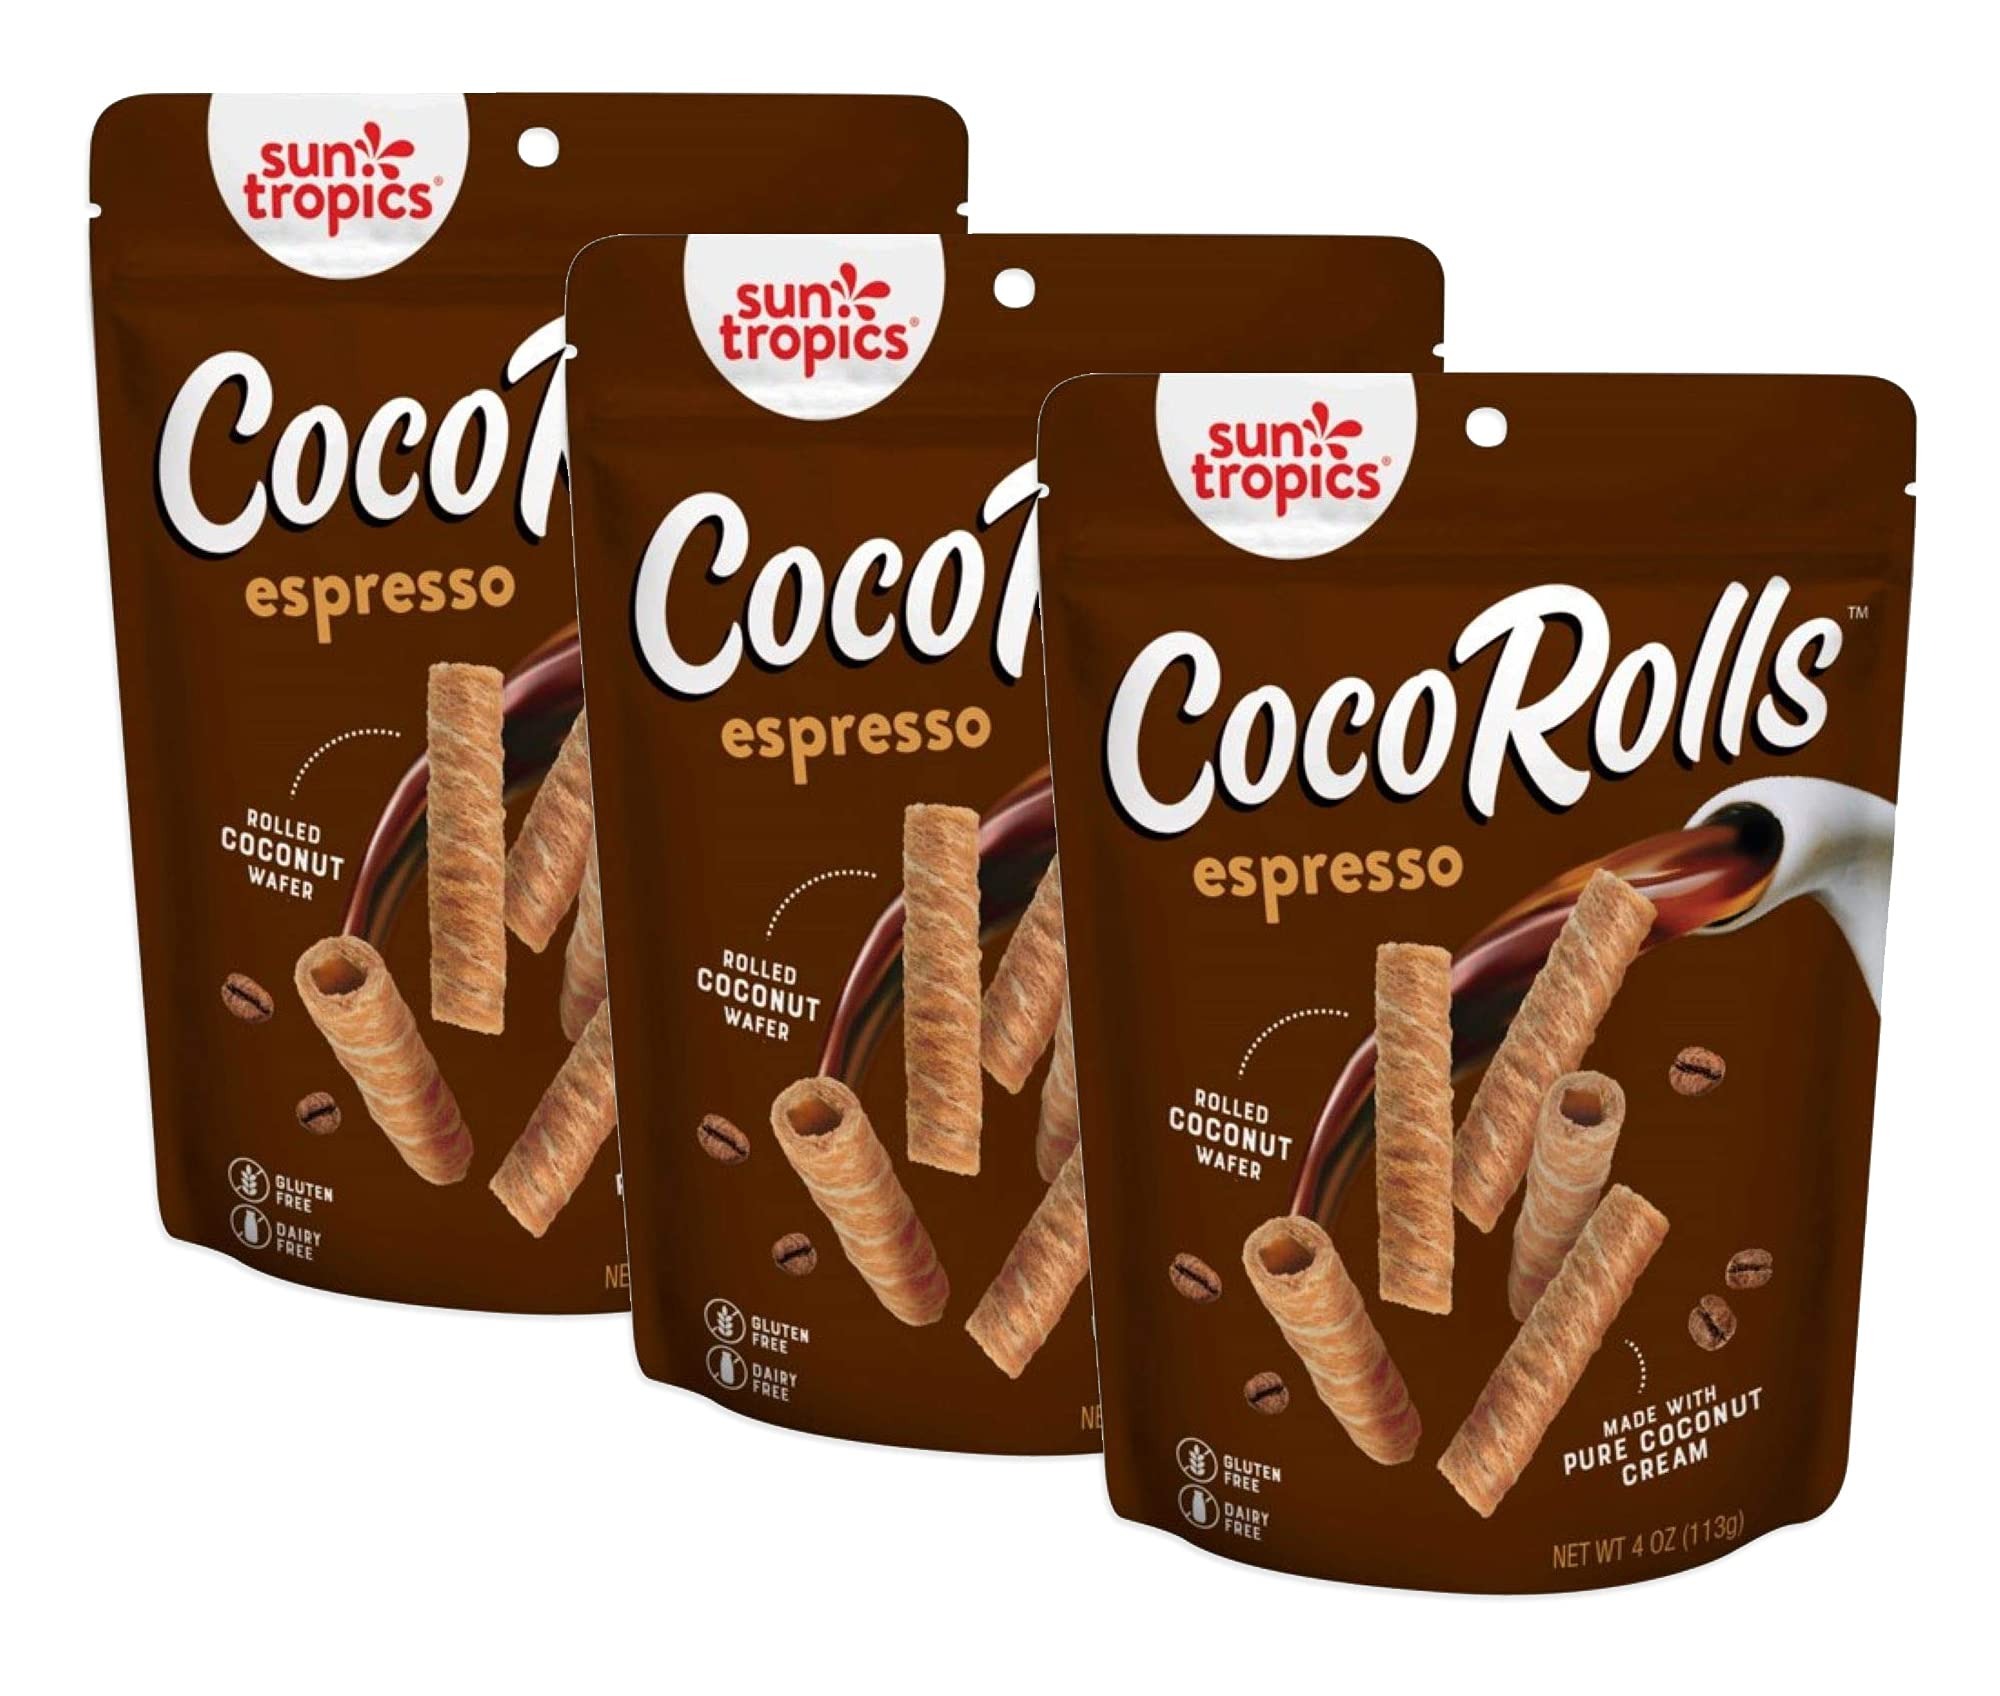
Item Name: Sun Tropics Non-GMO Rolled Coconut Wafer Rolls 4oz (Espresso) Pack of 3
Value: 12.0
Unit: Ounce

Price: 29.71